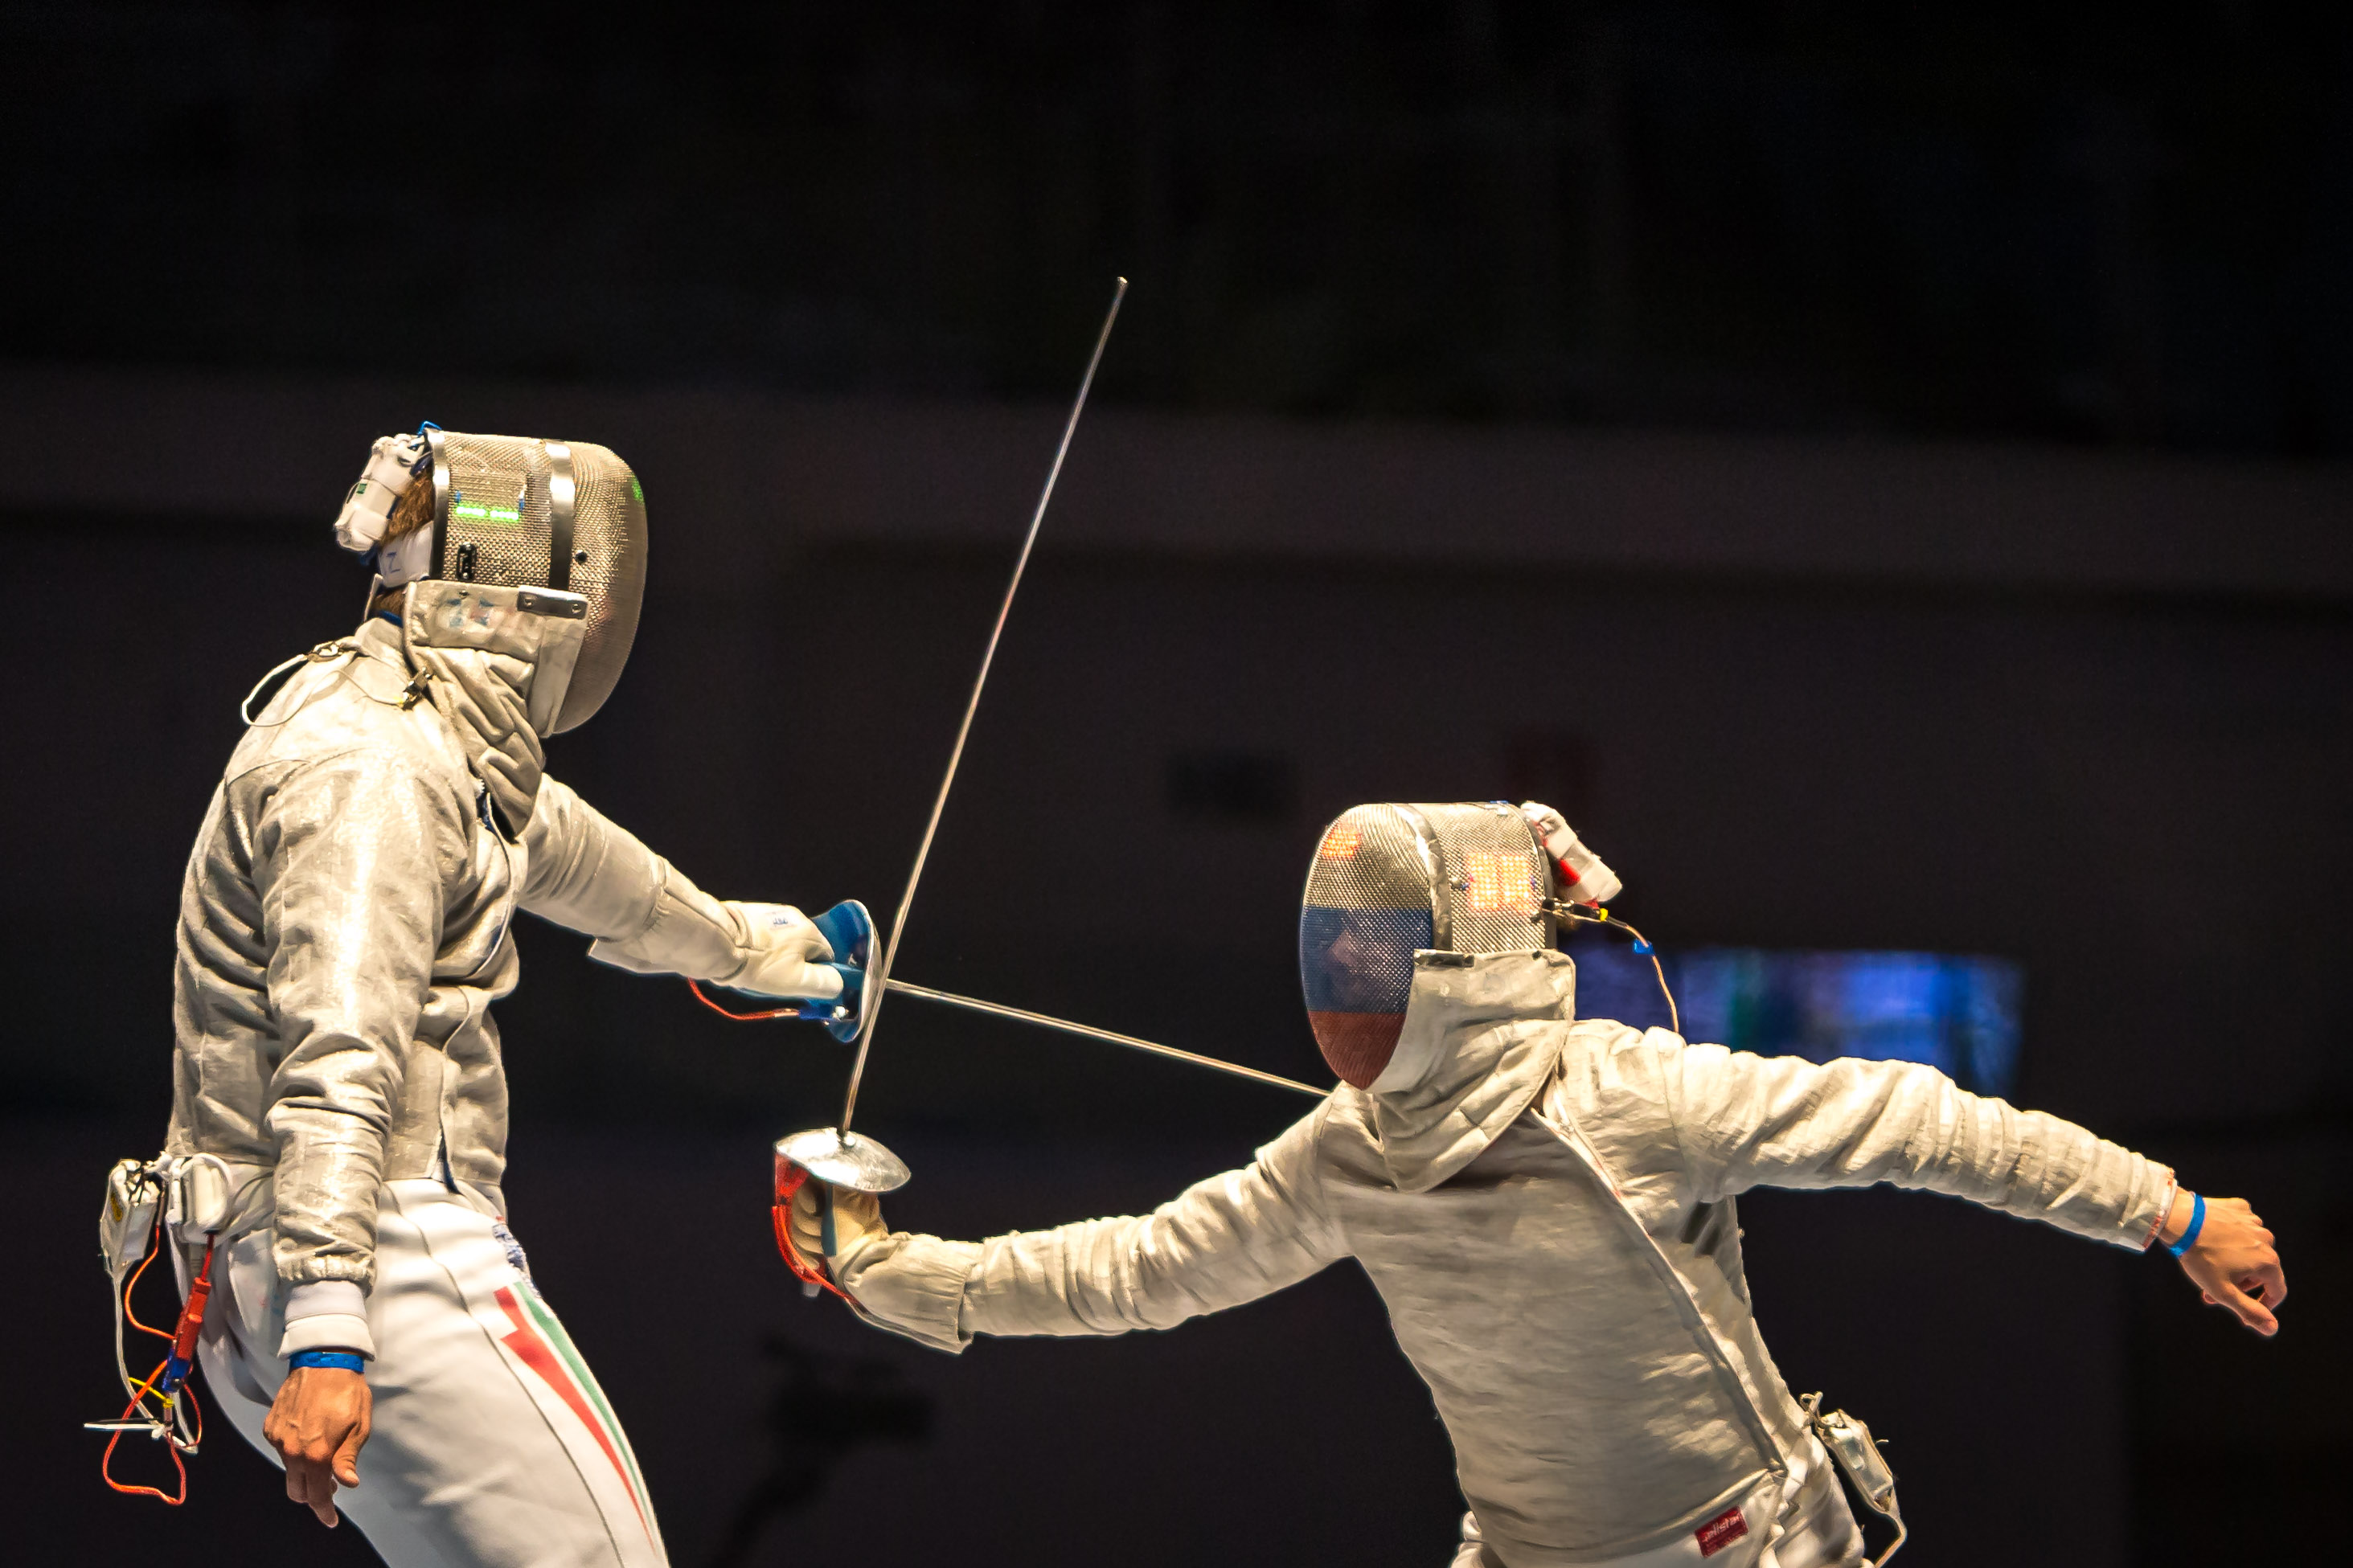
people, sport, training, fencing, playing, weapon, sports, foil, sabre, epee, weaponry, weapon combat sports, fencing weapon